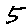
Label: 5